Elias Ymer

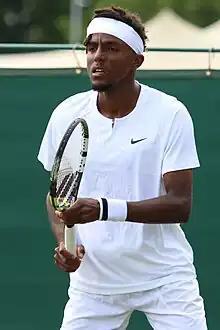
Ymer at the 2023 Wimbledon Championships

Elias Ymer (born 10 April 1996) is a Swedish tennis player. Ymer has a career high ATP singles ranking of World No. 105, achieved on 11 June 2018. He has a career high ATP doubles ranking of World No. 188, achieved on 16 October 2017. He is the current No. 1 Swedish singles player.